List of Toy Story characters

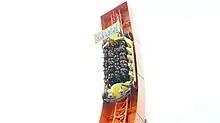
RC Racer ride at Hong Kong Disneyland

, also known as Sergeant, (voiced by R. Lee Ermey), is the gung-ho commander of green army men who are stored in a bucket and are known as Bucket O' Soldiers. These toys play a prominent role in "Toy Story" and minor roles in the next two films.